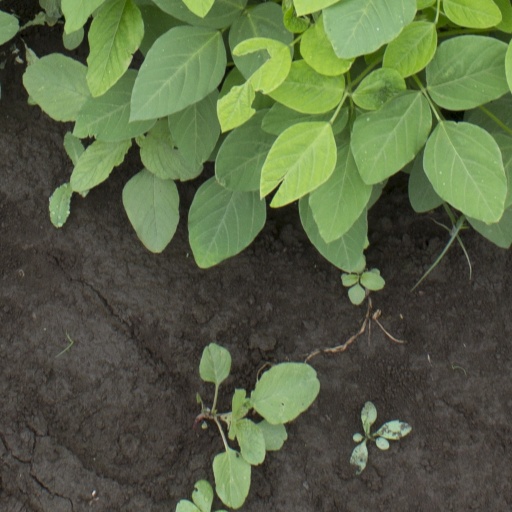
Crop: soybean